Sharp Stick

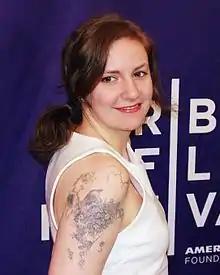
"Sharp Stick" is the second feature film to be directed by Lena Dunham "(pictured)".

In April 2020, Lena Dunham moved from London to Silver Lake, Los Angeles, in the midst of the COVID-19 pandemic. She passed the time watching a number of films from the 1970s, including "Belle de Jour", "A Woman Under the Influence", "Remember My Name", and "An Unmarried Woman". The films, as well as the impact of a hysterectomy, motivated Dunham to write, direct, and star in "Sharp Stick". She described the film's impact on her by saying, "It was about processing my life. And then, obviously, it becomes about the characters — and not about you at all." Dunham has also stated that she wanted to create a film that depicted a young woman's complicated sexual awakening without chastising or punishing her. In a director's statement to "The Washington Post", she noted double standards in on-screen portrayals of men and women's coming-of-age: "Men get "Alfie" — the freewheeling Brit with a theme song and a remake. Women get "Repulsion"." Dunham has likened "Sharp Stick" to a "sexual fable", and many critics have made similar comparisons to fables or fairy tales.